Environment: real
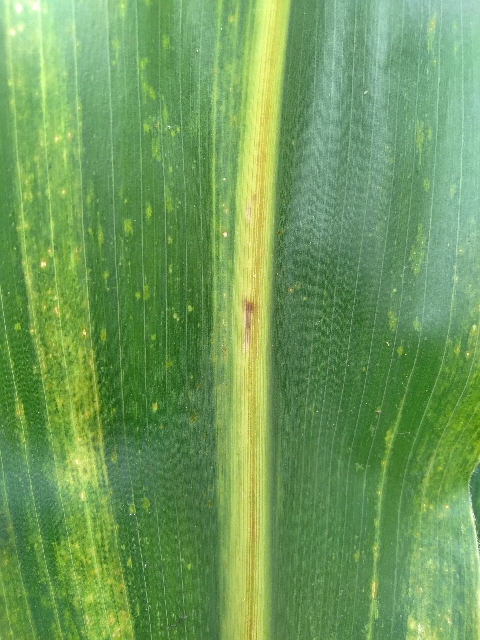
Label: lethal_necrosis